Robert Poole (industrialist)

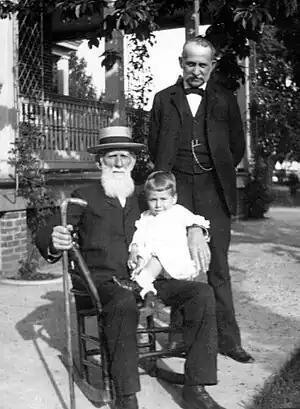
Poole (seated), his son George, and grandson Robert, c. 1898

Robert Poole (1818-1903) was an Irish-born engineer, inventor, entrepreneur, and benefactor. In 1843 he founded an ironworks in Baltimore, Maryland. For his workforce he hired members of what would become the first generation of modern metalworkers (machinists, molders, patternmakers, and boilermakers)—an emerging trade whose numbers would swell to 250,000 nationally by the end of the 19th century. His enterprise became the largest of its kind in Maryland, with 800–850 employees, and, from the 1850s on, played a central role in the manufacture of iron-based infrastructure essential for private enterprise and public works in America.